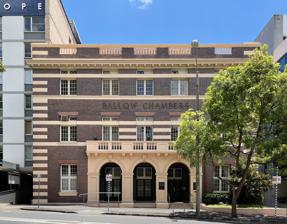
Building: Ballow Chambers
Country: Australia
Year built: 1926
Historic site in Queensland, Australia Ballow Chambers Ballow Chambers, 2020 Location 121 Wickham Terrace , Spring Hill, City of Brisbane, Queensland, Australia Coordinates 27°27′52″S 153°01′33″E / 27.4644°S 153.0258°E / -27.4644; 153.0258 Design period 1919–1930s (interwar period) Built 1924–1926 Architect Lange Leopold Powell Architectural style(s) Georgian Queensland Heritage Register Official name Ballow Chambers Type state heritage (built) Designated 21 October 1992 Reference no. 600164 Significant period 1924–26 (fabric) 1920s–1930s (historical) Builders John Hutchinson Location of Ballow Chambers in Queensland Show map of Queensland Ballow Chambers (Australia) Show map of Australia Ballow Chambers is a heritage-listed office building at 121 Wickham Terrace , Spring Hill, City of Brisbane, Queensland, Australia. It was designed by Lange Leopold Powell and built from 1924 to 1926 by John Hutchinson. It was added to the Queensland Heritage Register on 21 October 1992. History This three-storeyed masonry office building was constructed in two stages, in 1924 and in 1926, for Ballow Chambers Ltd, a group of medical practitioners headed by Charles Thelander. The company acquired most of the site in 1924. Bunya Bunya Cottage, erected on the site c. 1870s , had accommodated a medical practice in the late 1880s, and from about 1900. Brisbane architect Lange Powell was commissioned to design the new building. Powell was an established Brisbane architect, whose work includes St Martin's House (1922) and the Masonic Temple (1930), both in Ann Street, Brisbane . Ballow Chambers was one of the earliest of the purpose-built specialist medical buildings in Brisbane. These interwar medical office redevelopments along Wickham Terrace included Wickham House (1923–24), Craigston (1927), Inchcolm (1930) and Brisbane Clinic ( Lister House ) (1930) . Their construction constituted the second phase (the first being in the 1880s) of Wickham Terrace's growth as a medical precinct, and was indicative of new directions toward specialist medicine in Queensland in the interwar years. Plaque commemorating David Keith Ballow The ground floor and sub-floor of Ballow Chambers were constructed in 1924, with a further two storeys added in 1926. John Hutchinson was the builder for both stages. The building was named after a colonial surgeon and the first doctor to establish a private practice in Brisbane, David Keith Ballow , who died of typhus fever while treating emigrants quarantined at Dunwich in 1850. Ballow Chambers, together with Wickham House , was the scene of a tragic occurrence in December 1955. On Thursday, 1 December 1955, Karl Kast , carrying a home-made bomb shot dead two doctors, Dr Arthur Vincent Meehan and Dr Andrew Russell Murray and wounded Dr Michael Joseph Gallagher and George Boland. A fourth doctor, Dr John Rudolph Sergius Lahz was severely traumatised due to the incident. Dr Gallahger, Kast's first victim, was shot in his offices in Wickham House. Kast then ignited three bombs in the foyer of Wickham House. George Boland, a patient of one of the doctors in the building, attempted to stub out the bomb only to have it explode and maim his hand. Kast then went to Ballow Chambers, around hundred metres down Wickham Terrace, where he shot Dr Murray and attempted to apprehend Dr Lahz, who escaped. Following his rampage, Kast locked himself in the office of Dr Lahz, within Ballow Chambers, where he shot himself and ignited another bomb. He later died in hospital. The tragedy was reported in the Courier-Mail on Friday, 2 December, as "...a horrible crime ...[that]...sent a shock of horror through the city and all Queensland" . Description Ballow Chambers, view of northern wall, 2020 Entrance, 2015 Hallway, 2015 Ballow Chambers, a three-storeyed brick building, is located towards the eastern end of Wickham Terrace, overlooking the city centre, within a precinct associated since the 1880s with Brisbane's medical profession. The street facade , with five bays, has restrained Georgian details: a central, rendered, triple-arched entry with balcony above; stucco quoins and strings; and a cornice and parapet with balustrading. Rectangular multi-paned casement windows with fanlights and metal glazing bars define each storey. Windows along the northern wall are shaded by awnings supported on large brackets . Internally the building is divided into suites of medical offices, accessed via a hallway on each level. The ground floor corridor is particularly intact, and displays a sequence of arches, plastered walls, and timber skirting boards and dado rail (now painted). A central staircase of dark-stained, silky oak treads and handrail , with wrought iron balustrading and dado tiles, services all floors, as does the adjacent elevator. A casement window and arched fanlight with multi-paned leadlights is a prominent feature of the ground-floor stairwell. The original configuration of suites has been retained, despite some remodelling of individual offices. The interior public spaces sustain the 1920s ambience. Ballow Chambers continues as a specialist medical office building. Heritage listing Ballow Chambers was listed on the Queensland Heritage Register on 21 October 1992 having satisfied the following criteria. The place is important in demonstrating the evolution or pattern of Queensland's history. Ballow Chambers is important in demonstrating the interwar evolution of Wickham Terrace as an important medical specialist precinct in Brisbane, and is associated with the development of specialist medicine in Queensland. The place is important in demonstrating the principal characteristics of a particular class of cultural places. Ballow Chambers is an accomplished building which is important in demonstrating the principal characteristics of a purpose-built interwar medical office building, including in the restrained design the assertion of medical specialist prestige. The place is important because of its aesthetic significance. As one of a related group of classical facades, Ballow Chambers exhibits a strong aesthetic contribution to the Wickham Terrace streetscape, which is valued by the community. The place has a special association with the life or work of a particular person, group or organisation of importance in Queensland's history. The building has a special association with Brisbane architect Lange L Powell, as an example of his interwar work. References